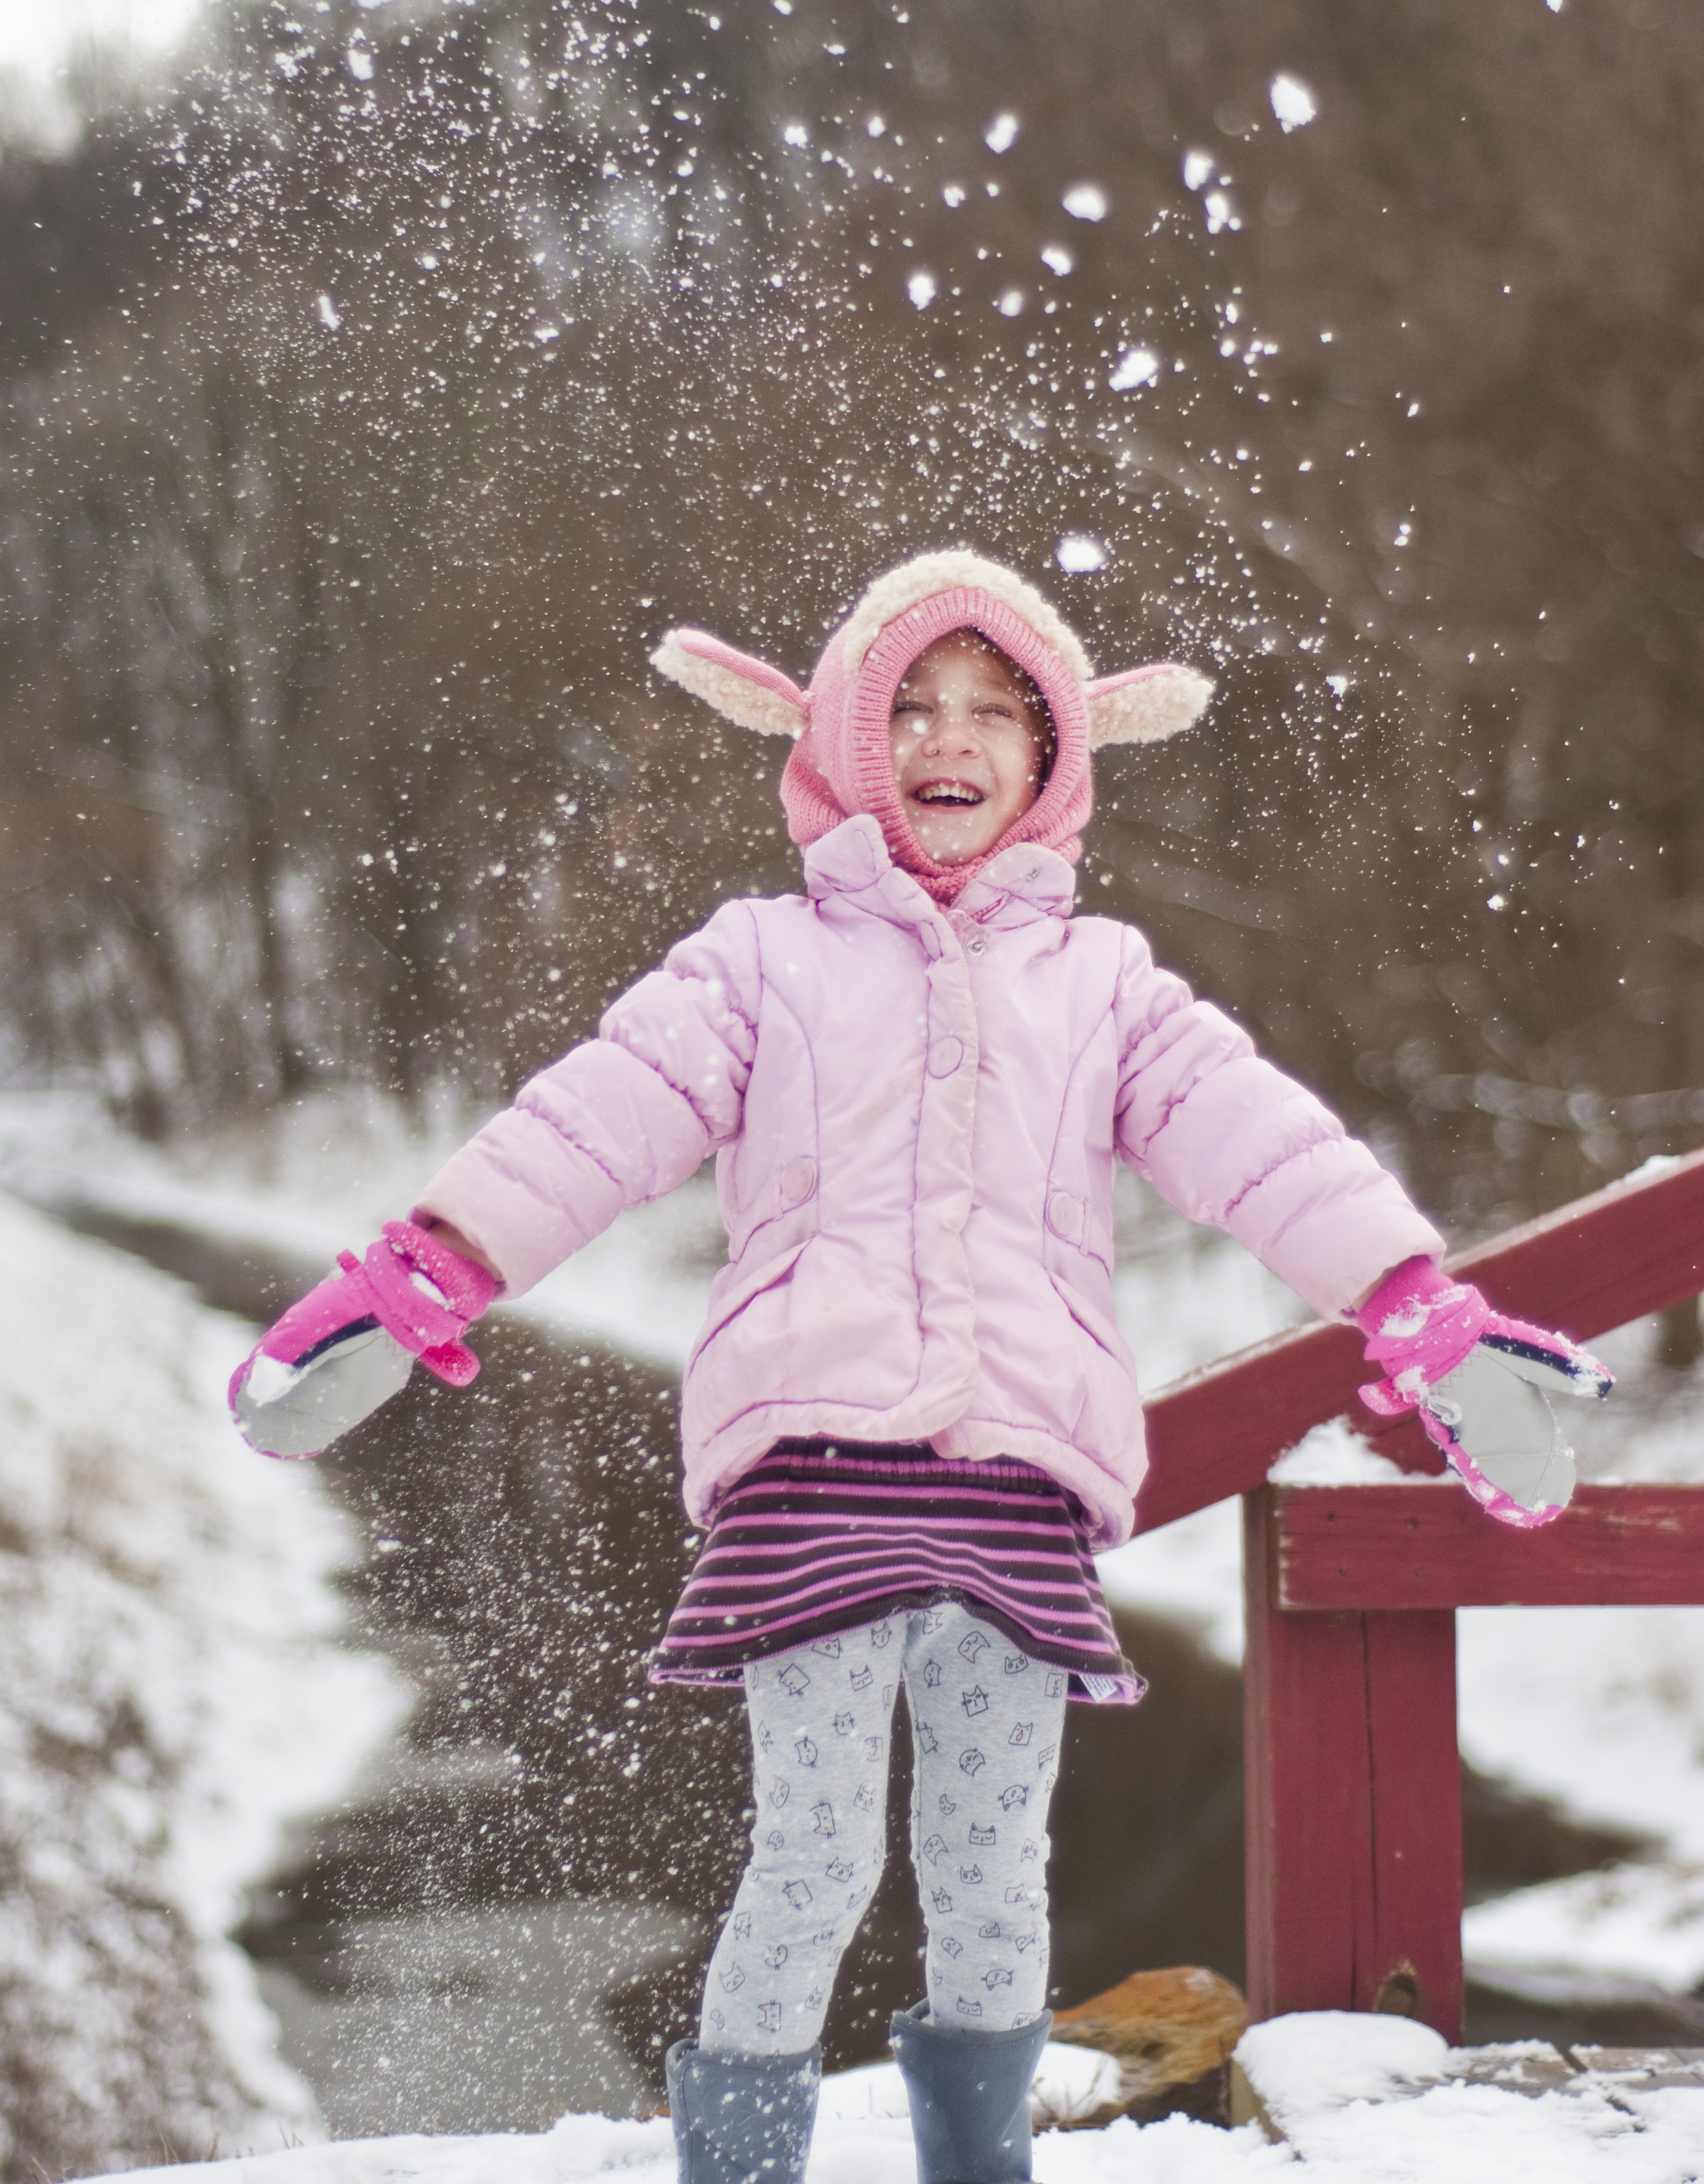
outdoor, snow, cold, winter, girl, play, purple, cute, vacation, standing, child, hat, pink, outerwear, smile, fun, happy, happiness, toddler, skin, joy, magenta, freezing